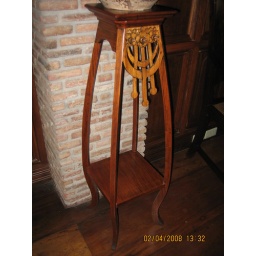
An transitional Art Nouveau-Art Deco wooden plant stand. Photographed at an antique shop in Manila.